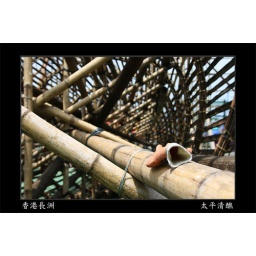
This is the real bamboo tower to be standing in front of Pak Tai Temple during the Bun Festival.